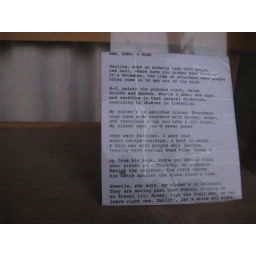
black oak books in the sunset is closed.